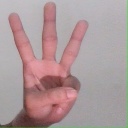
अक्षर: व